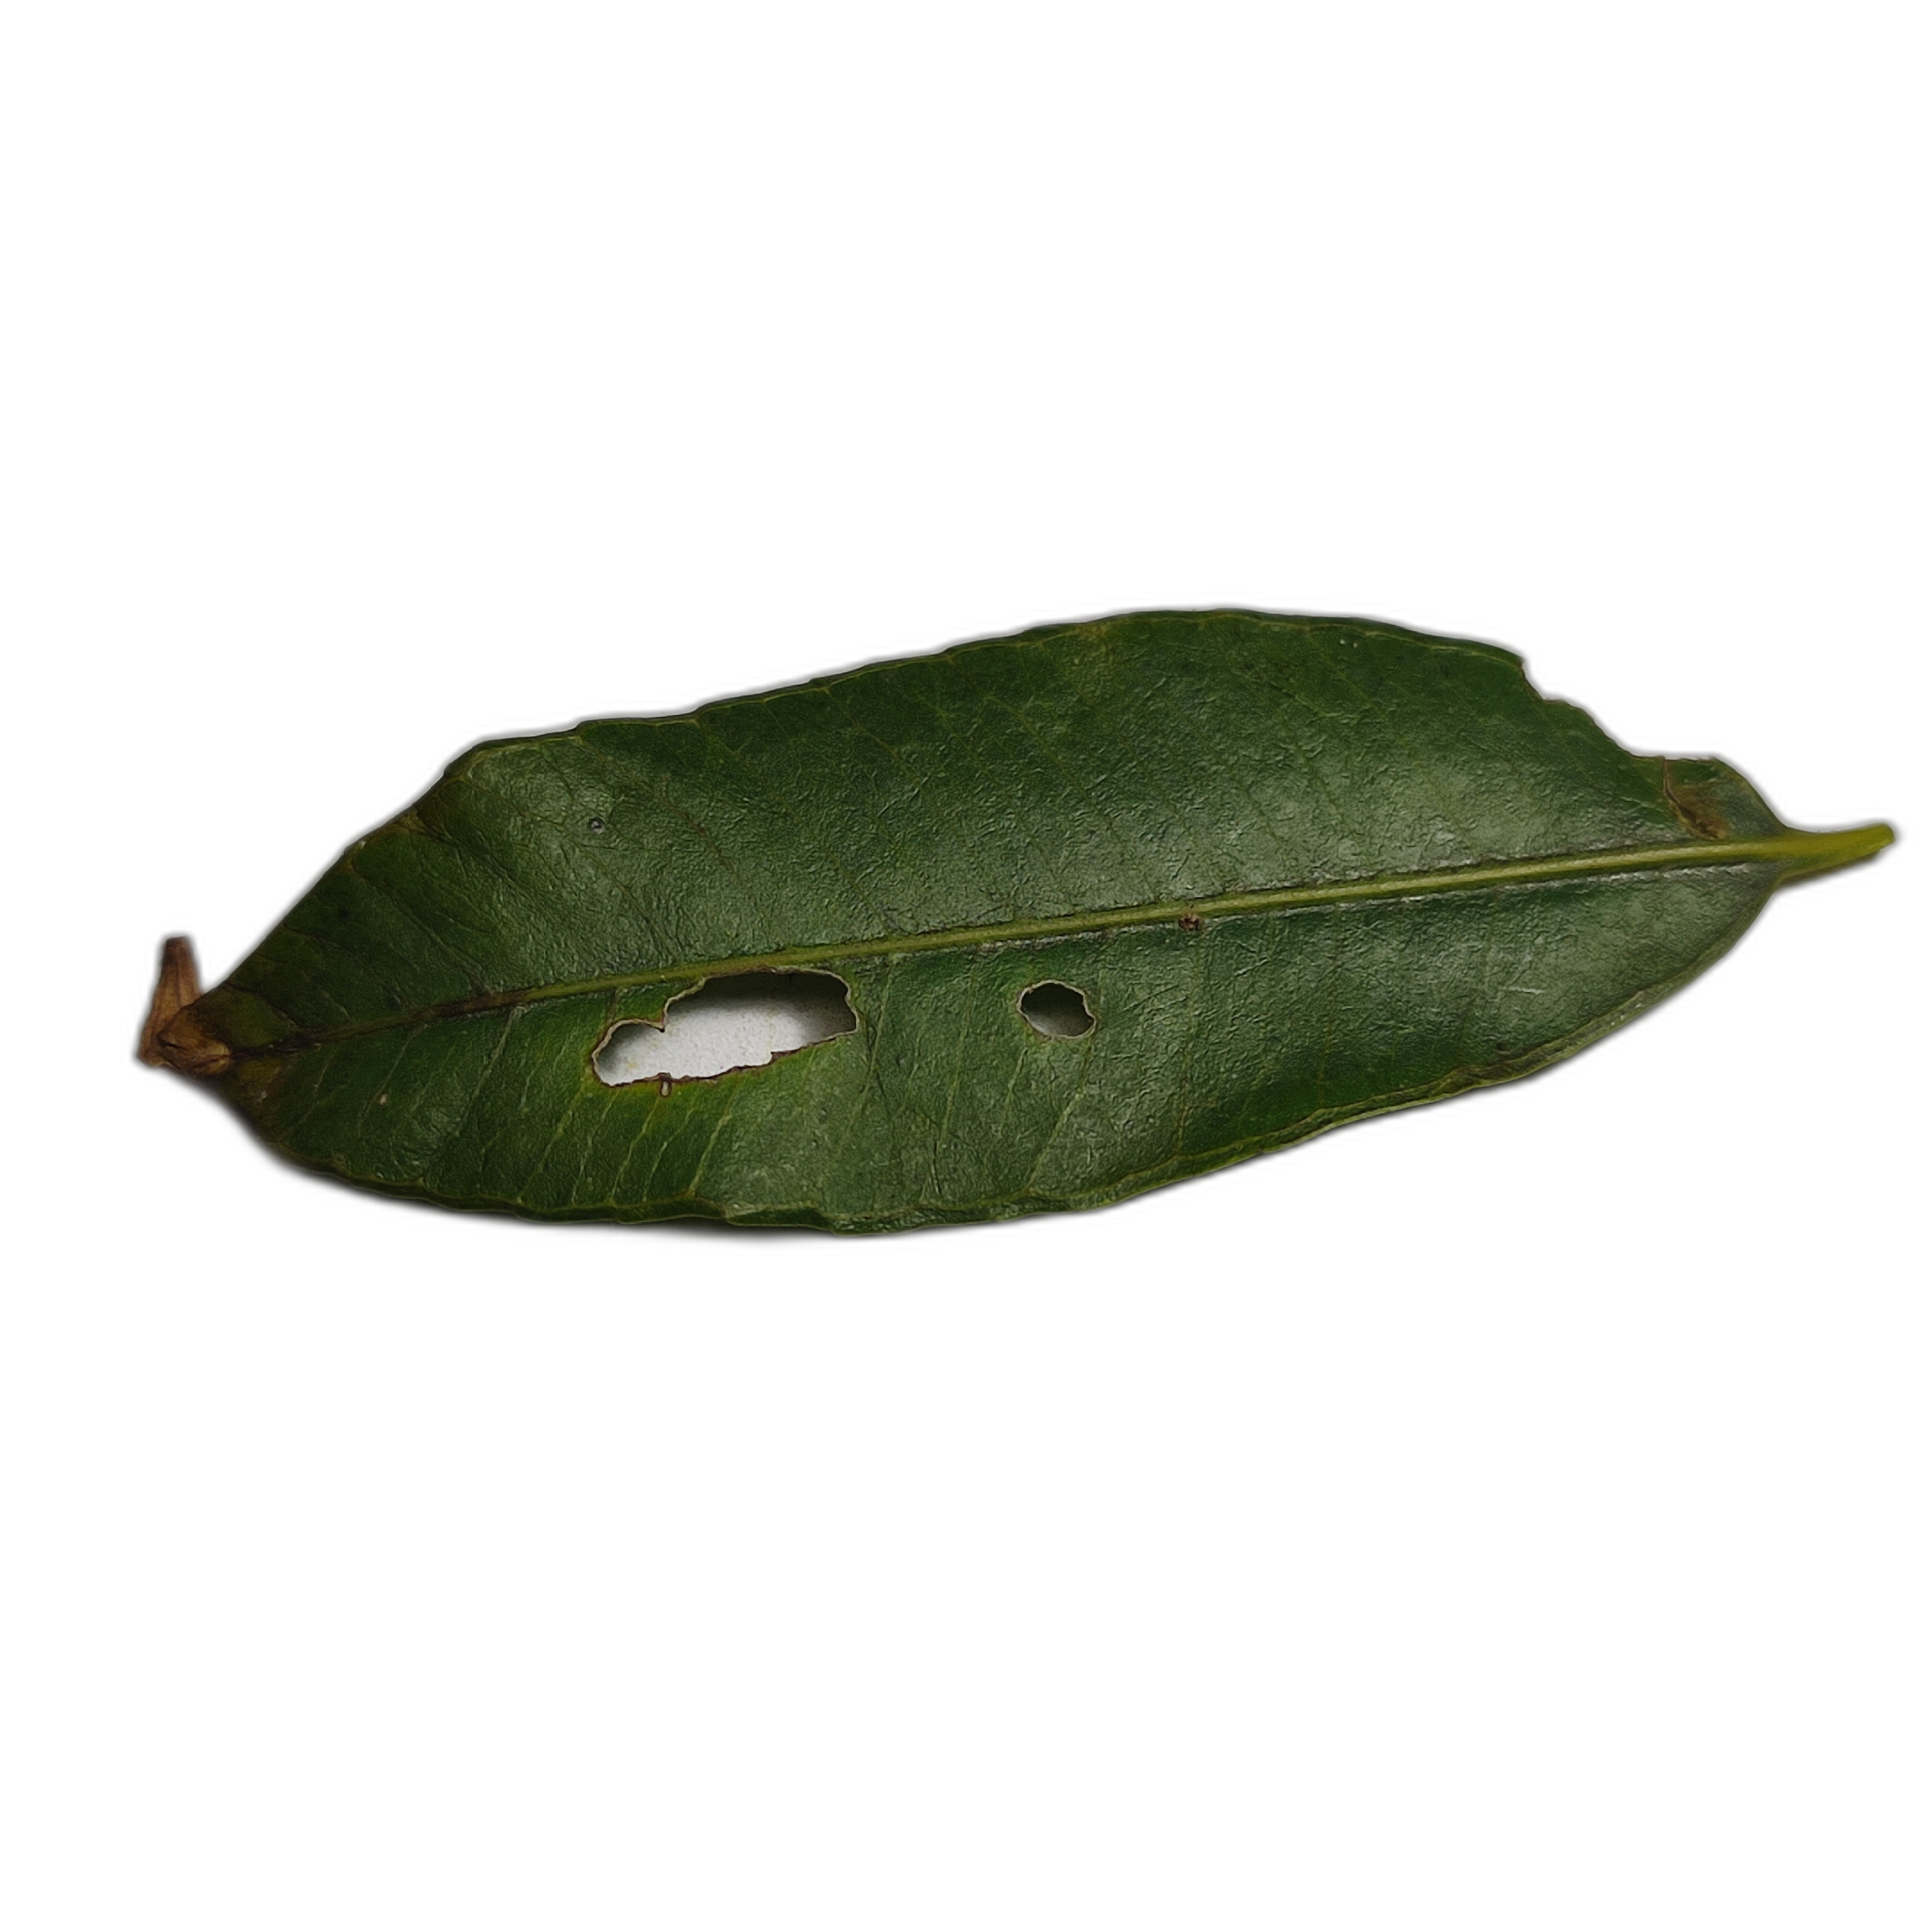
Label: not_healthy